Katharine Bushnell

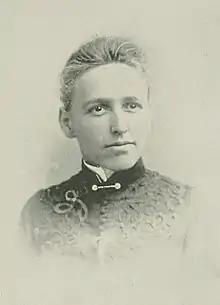
"A Woman of the Century"

Katharine Bushnell (born Sophia Caroline Bushnell; February 5, 1855, in Evanston, Illinois – January 26, 1946) was a medical doctor, Christian writer, Bible scholar, social activist, and forerunner of feminist theology. Her lifelong quest was for biblical affirmation of the integrity and equality of women, and she published "God's Word to Women" as a correction of mistranslation and misinterpretation of the Bible. As a missionary and a doctor, Bushnell worked to reform conditions of human degradation in North America, Europe, and Asia. She was recognized as a forceful and even charismatic speaker.